Hugh Wilson (New Zealand botanist)

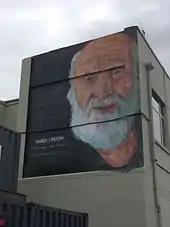
Painting of Wilson in Christchurch's mall

In 2010, Wilson was interviewed for the feature-length documentary film "Queen of the Sun".